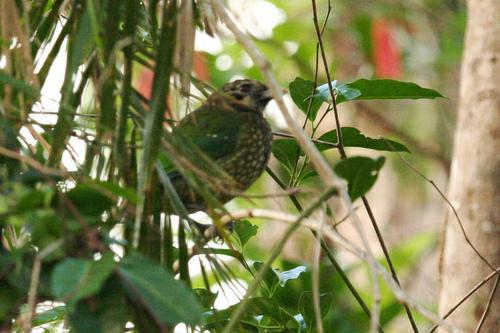
A photo of a spotted catbird